Melvin Mora

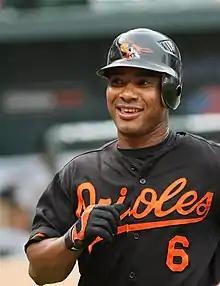
Mora with the Baltimore Orioles

Melvin Mora Diaz (born February 2, 1972) is a Venezuelan-American former professional baseball infielder. He played for the New York Mets, Baltimore Orioles, Colorado Rockies and Arizona Diamondbacks of Major League Baseball (MLB).